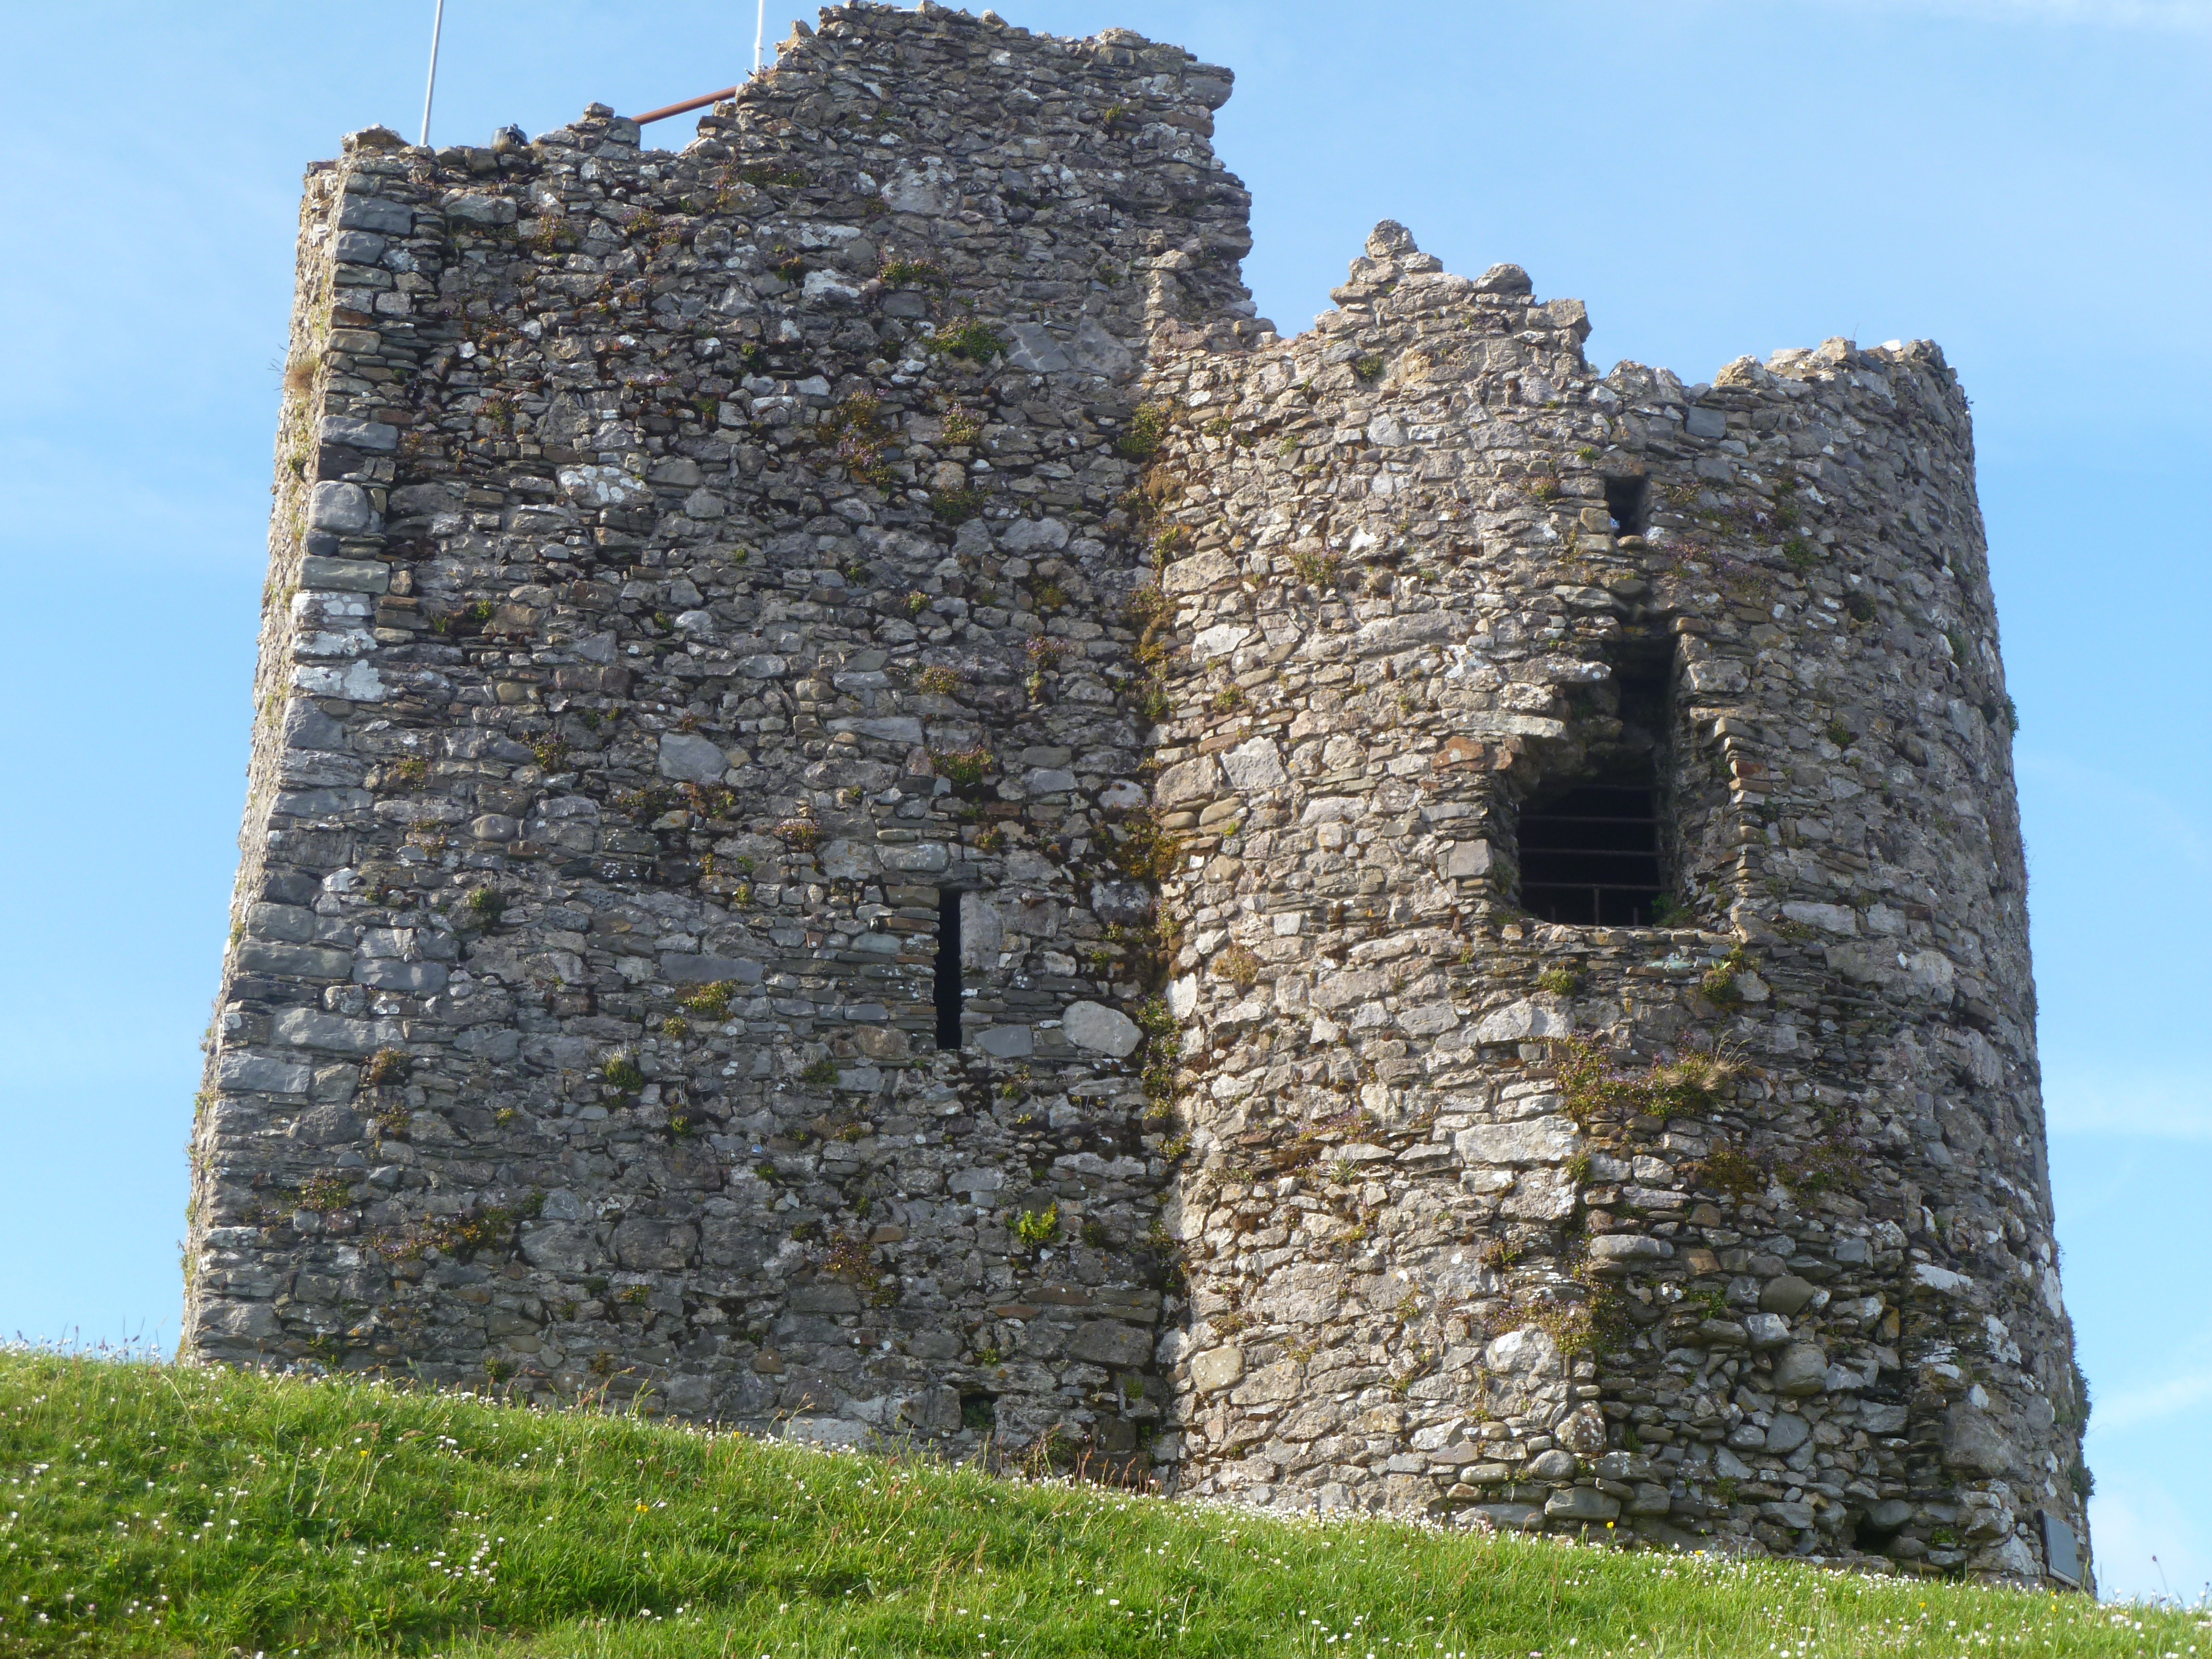
building, chateau, old, tower, castle, fortification, ruins, monastery, history, archaeological site, historic site, tenby castle